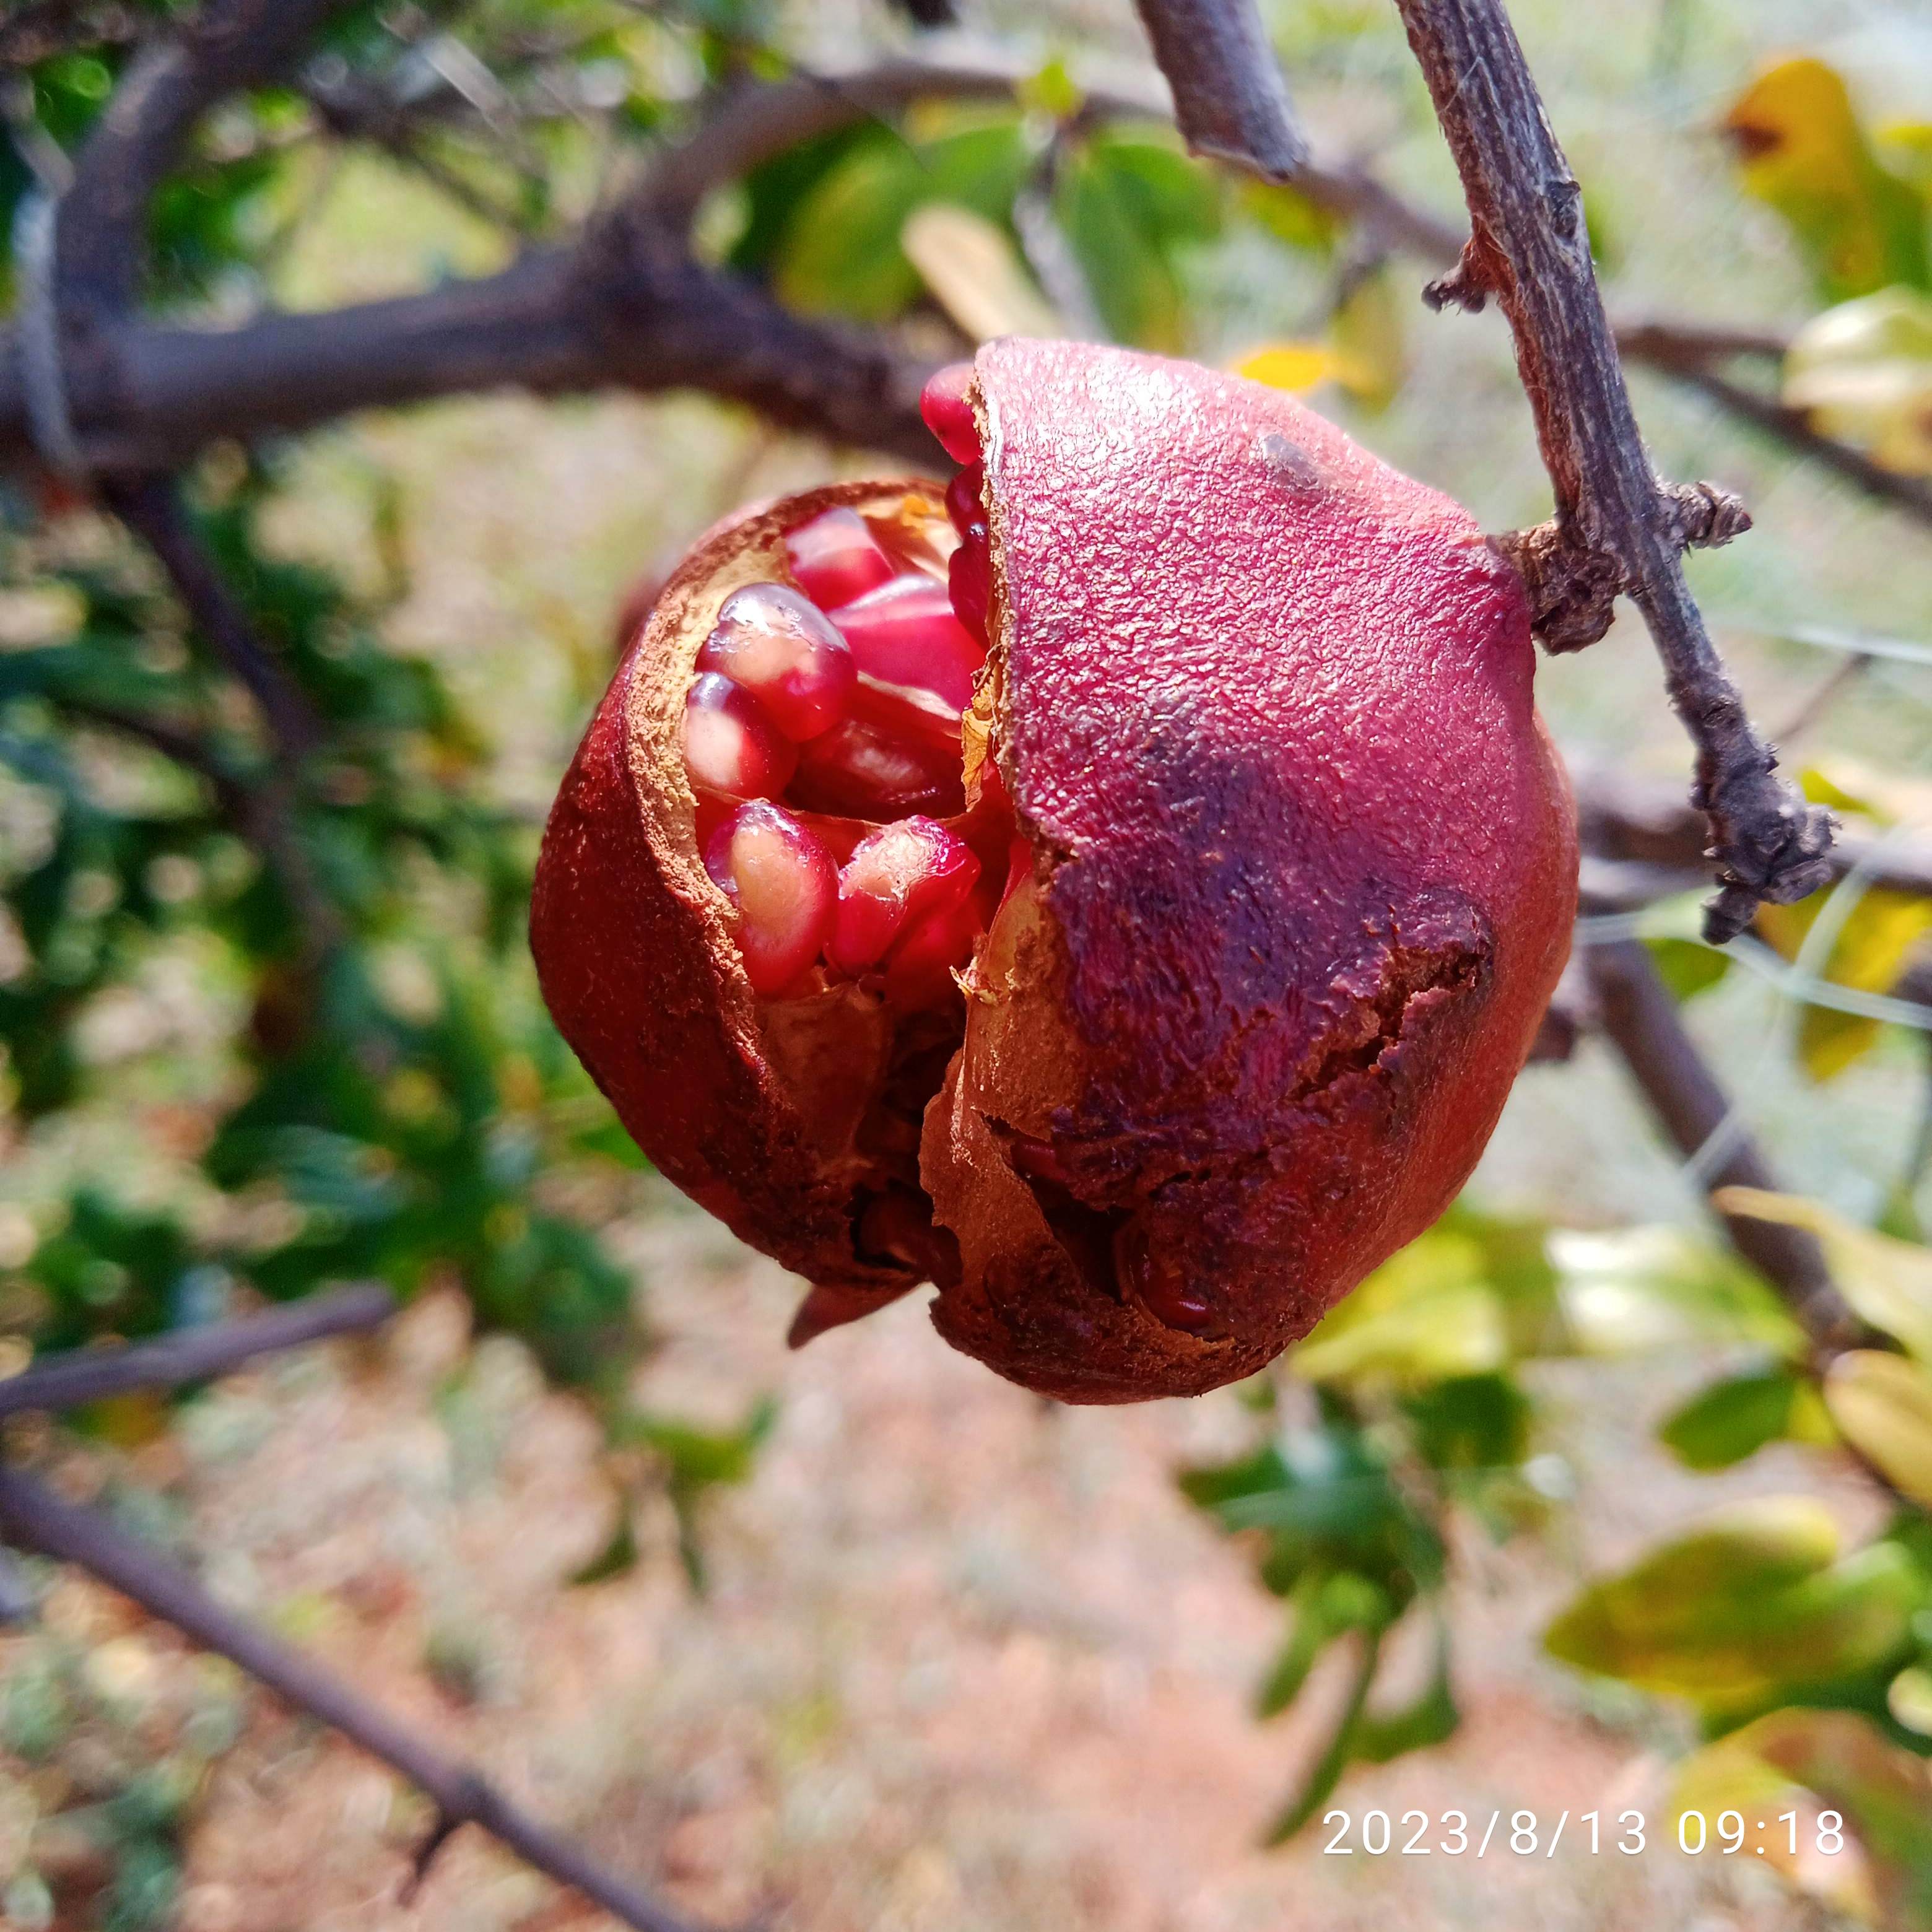
Label: Bacterial_Blight